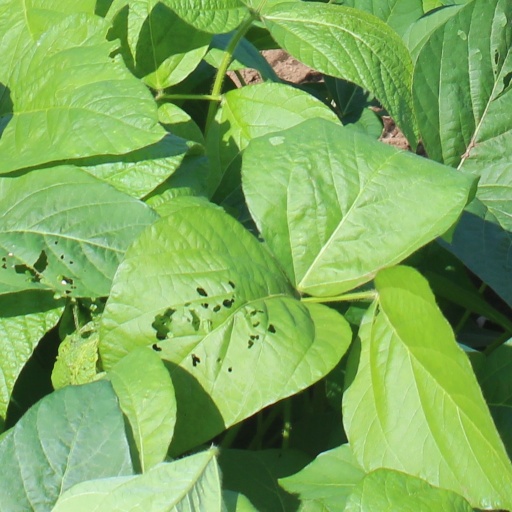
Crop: soybean